Louisiana Creole people

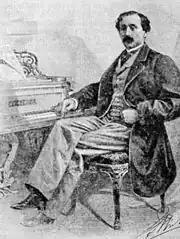

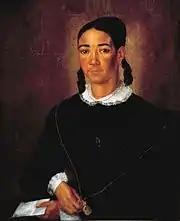
New Orleans Creole lady, 1840s

American authorities initially forbade access of slaves into Louisiana. However, some concessions were made to fleeing refugees, especially after the 1804 Haiti Massacre. In 1804, Jean-Jacques Dessalines decreed that all Creoles of color and freed slaves deemed traitors to the Haitian Empire should be put to death. He ordered that all whites in Haiti should also be exterminated, with few exceptions. The refugees had many slaves who came willingly as they feared the bloodshed, murder, pillaging, lawlessness, and economic collapse in the Haiti. Here is a letter from a fleeing refugee about his petition for asylum to the American government on behalf of his servants in Saint-Domingue: